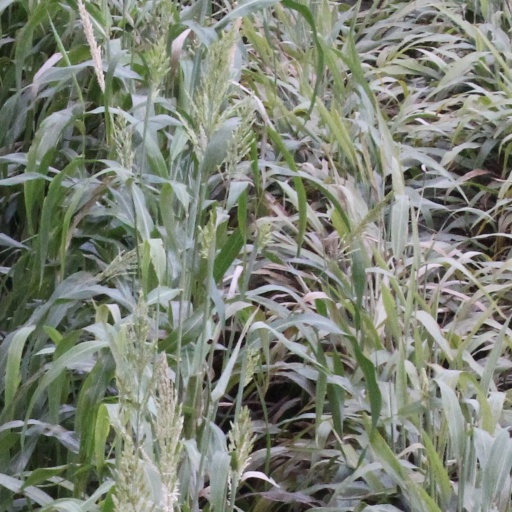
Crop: sorghum